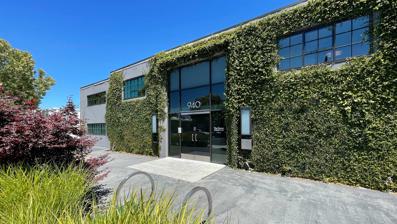
Building: The Foster Museum
Country: United States of America
Year built: 2016
Art museum in Palo Alto, California The Foster Museum The Foster Museum Exterior Established 2016 Location 940 Commercial Street Palo Alto, California Coordinates 37°25′25″N 122°05′59″W / 37.42369758681669°N 122.09966616895191°W / 37.42369758681669; -122.09966616895191 Type Art museum Public transit access Caltrain : San Antonio Station VTA : Line 21 Website www.thefoster.org The Foster Museum is a private non-profit single-artist museum located in Palo Alto, California, United States dedicated to the watercolor wilderness Journeys of artist-explorer Tony Foster (1946–). It houses the permanent collection of the Foster Art & Wilderness Foundation and opened to the public in 2016, offering free admission by appointment. History Formerly the ambulance storage facility for Lucille Packard Children's Hospital at Stanford until 2014, the 14,000 square foot building was then redeveloped to house The Foster Museum. This project was awarded LEED silver certification from the USGBC . The museum opened in 2016 to unite and share complete Tony Foster Journeys, and inspire connection to both Foster's art and the natural world. Exhibitions The Foster Museum Orientation , (February 2016 – current) Exploring Beauty: Watercolour Diaries from the Wild , (January 2017 – current) Sacred Places: Watercolour Diaries from the American Southwest , (February 2016 – current) Retrospective Exhibition: The Art of Tony Foster , (February 2016 – current) Archives The museum maintains and collects the archives surrounding Tony Foster's watercolor wilderness Journeys. See also List of single-artist museums References